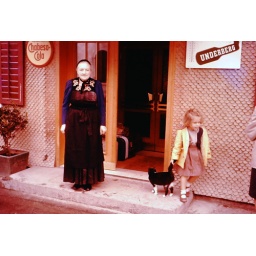
Austrian lady in traditional dress stands outside hostel with Peggy and cat in Egg, Austria, 1962